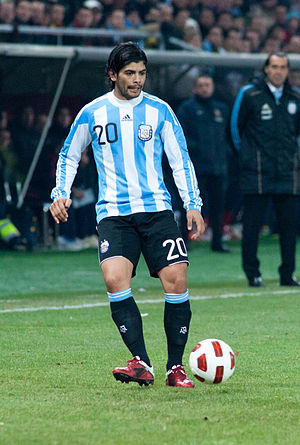
Éver Banega
Éver Maximiliano David Banega er en argentinsk fodboldspiller, der spiller som central midtbanespiller for den spanske La Liga-klub Sevilla FC. Han har desuden spillet adskillige kampe for Argentinas landshold.